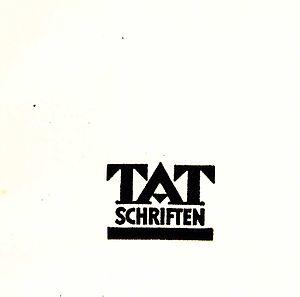
Die Tat est un mensuel allemand pour la politique et la culture fondé en 1909 et qui fut édité jusqu'en 1938 par Eugen Diederichs à Iéna.